Desfina

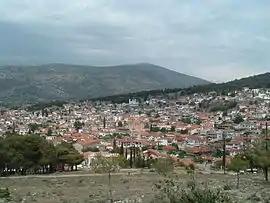
Desfina

Desfina is a town and a former municipality in the southern part of Phocis, Greece. Since the 2011 local government reform it is part of the municipality Delphi, of which it is a municipal unit. The municipal unit has an area of 148.992 km. It is situated on a plateau at 680m elevation, 5 km from the Corinthian Gulf. It is 7 km southeast of Delphi, 9 km east of Itea and 30 km west of Livadeia.